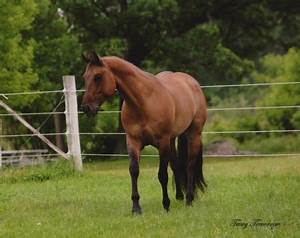
Label: cavallo